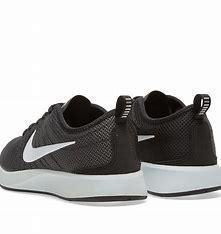
Brand: Nike
Model: Dualtone Racer